John Hostettler

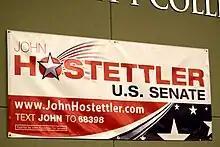
Hostettler for Senate campaign sign

Hostettler officially announced in a video posted by the campaign on December 3, 2009, that he would seek the office held by retiring United States Senator Evan Bayh in the 2010 election, following much speculation.